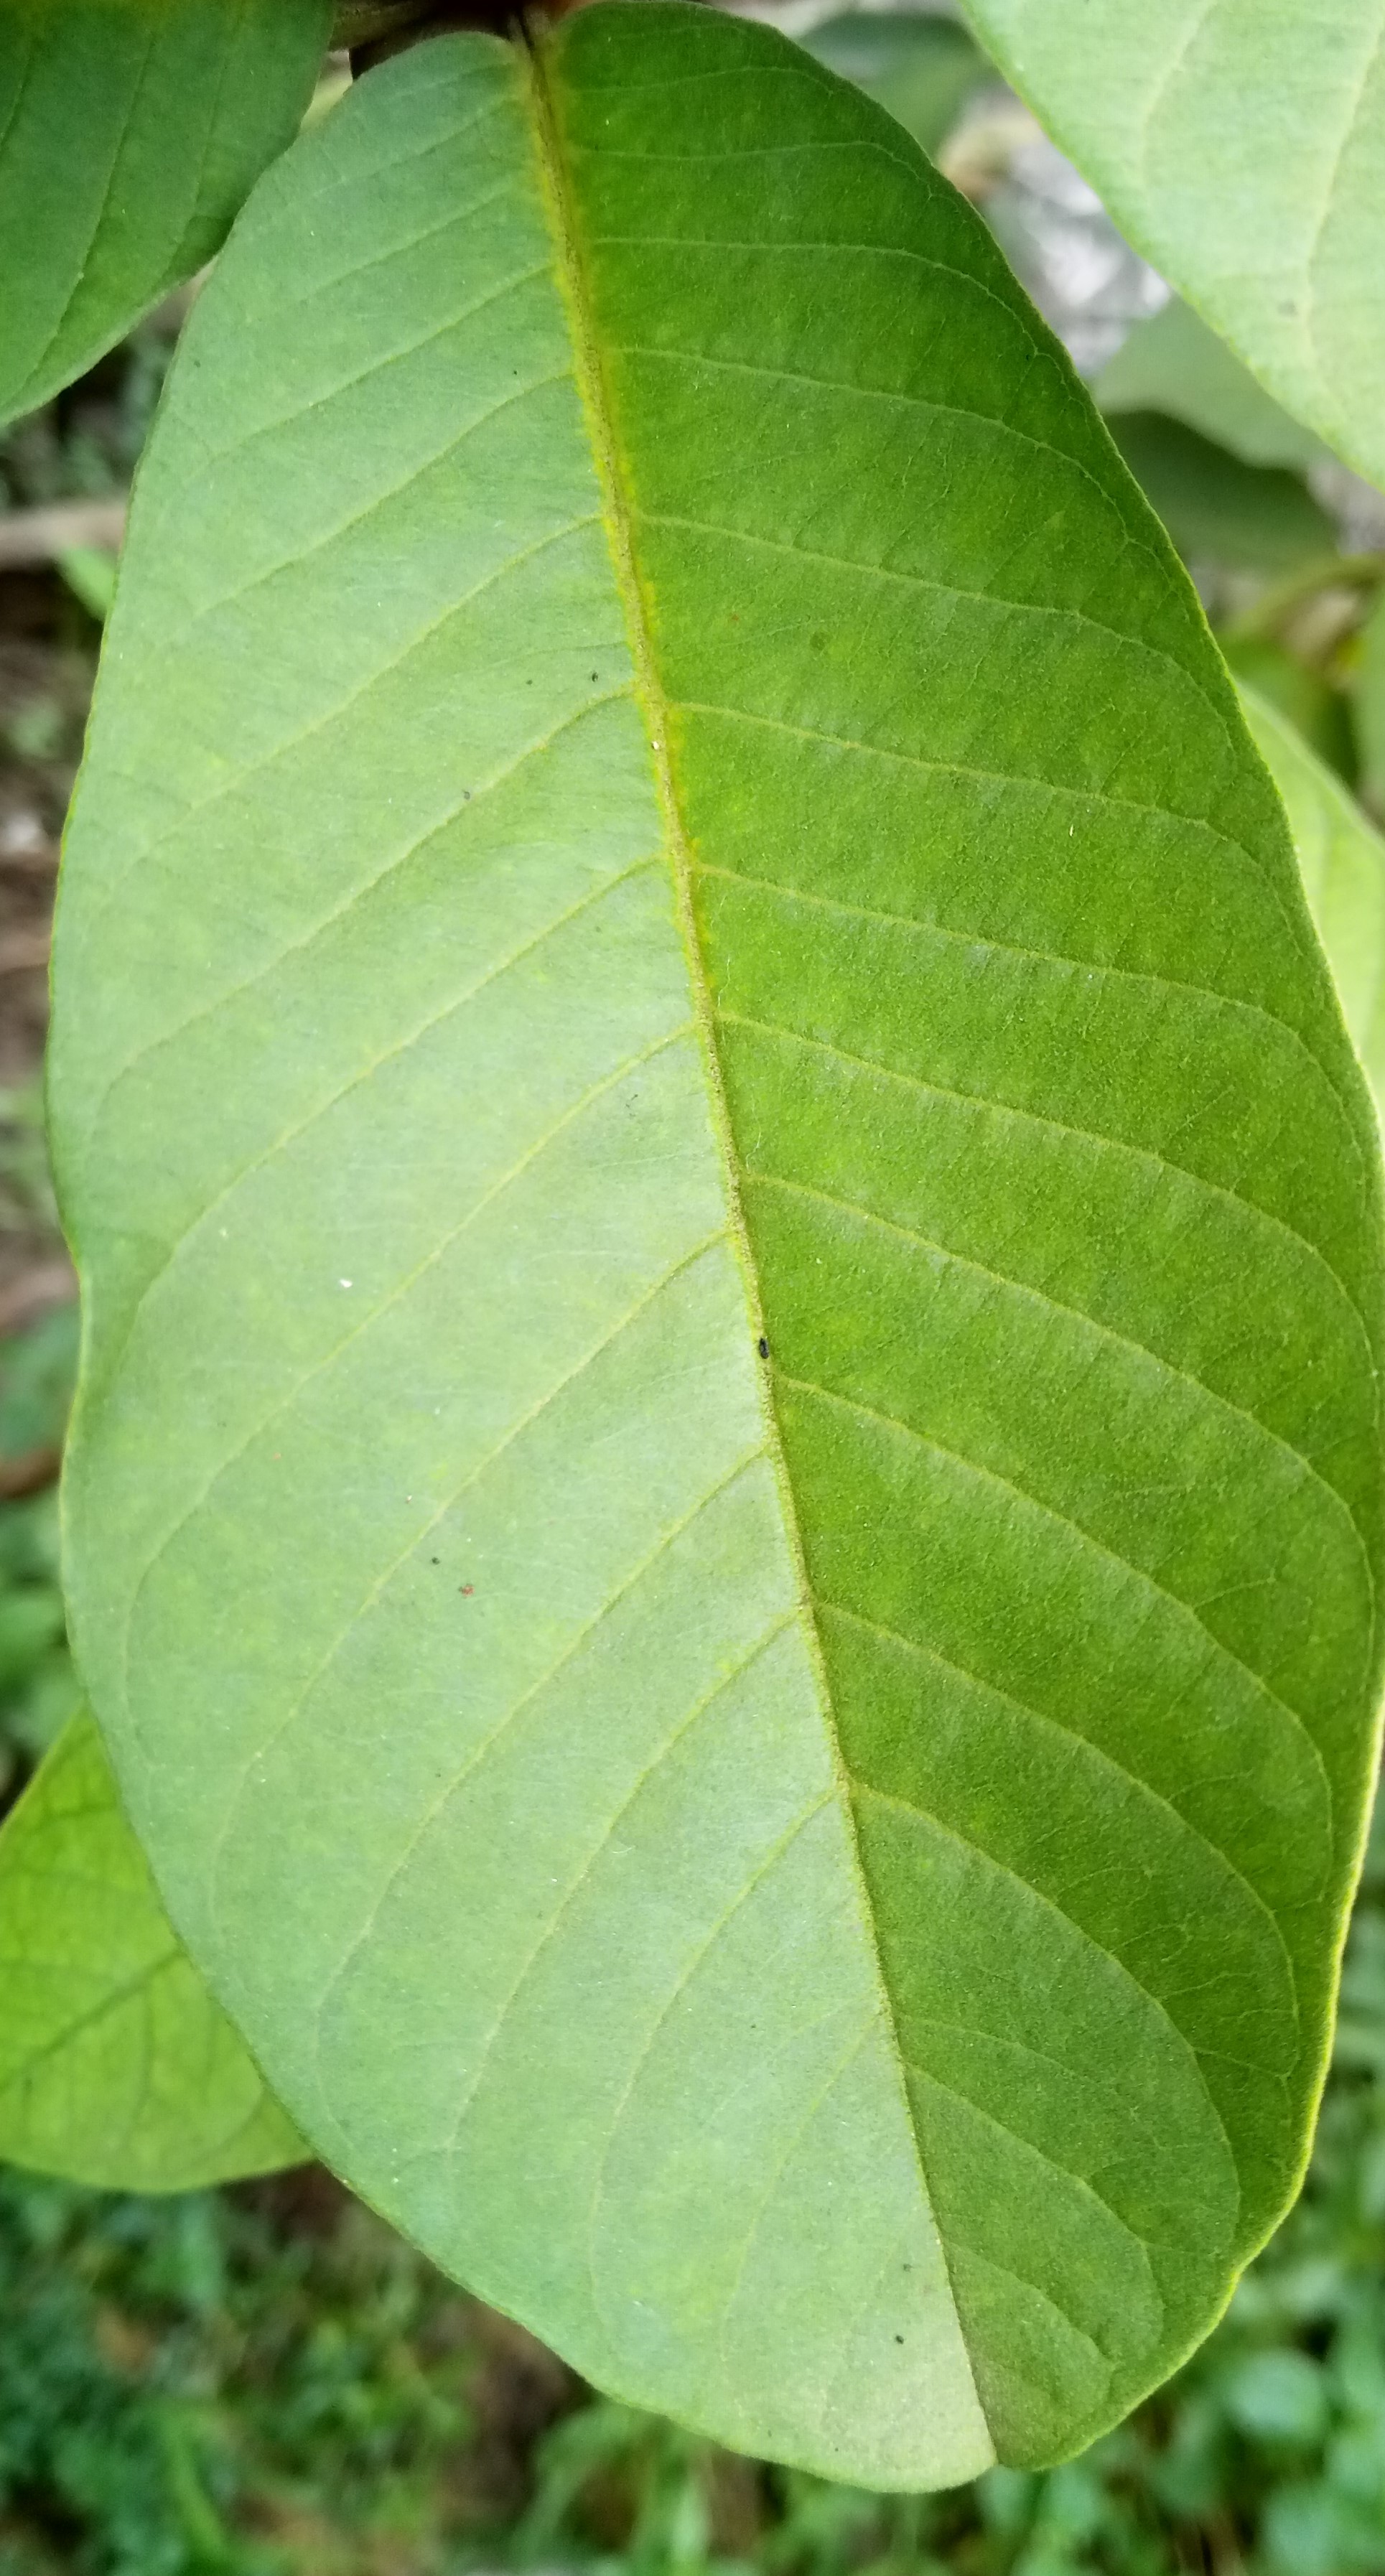
Label: Disease Free